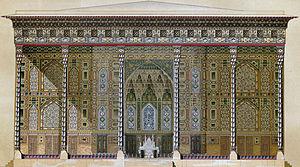
Jardin et pavillon Chehel Sotoun (dit des 40 colonnes), Façade
Xavier Pascal Coste est un architecte français né le 26 novembre 1787 et décédé le 8 février 1879 à Marseille.